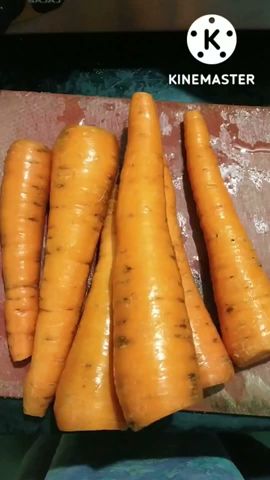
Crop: unknown
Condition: carrot_carrot_cavity_spot